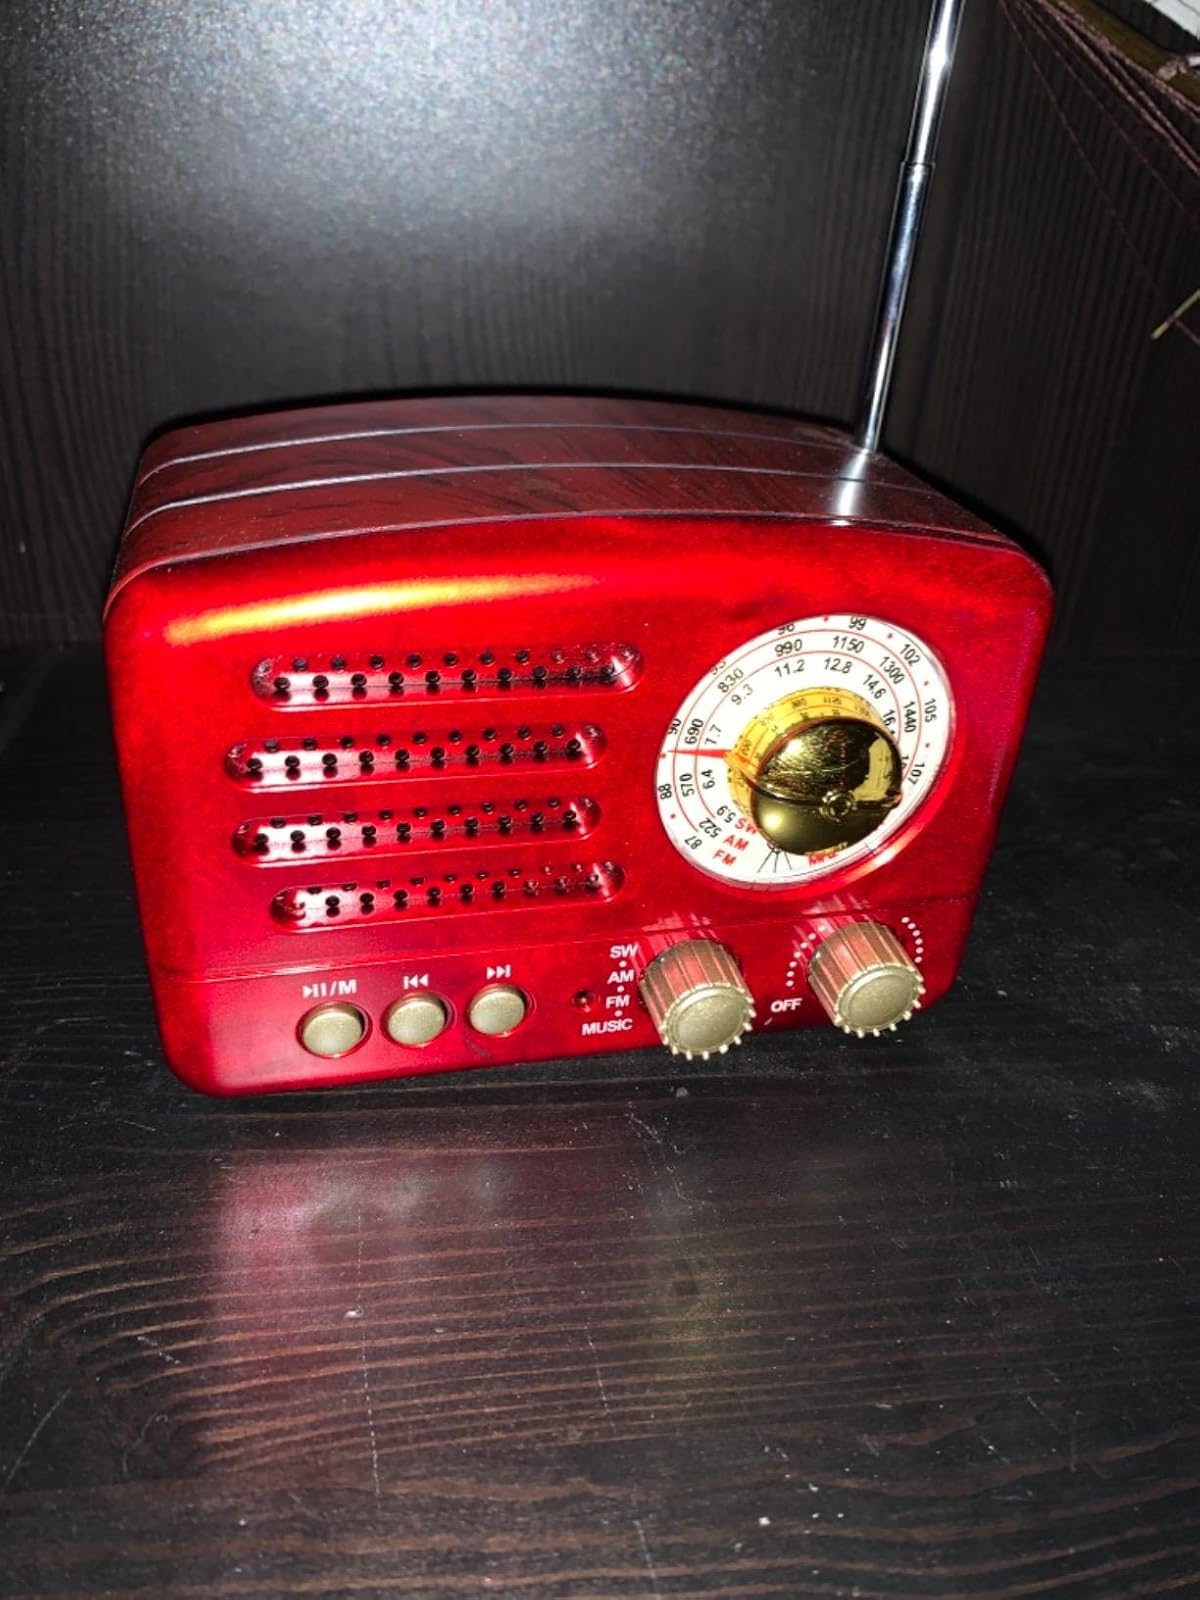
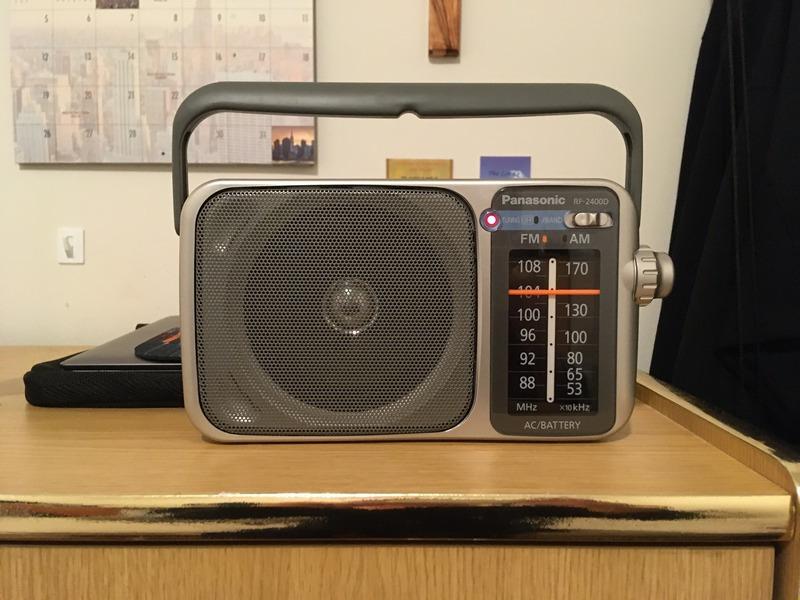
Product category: radio
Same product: no